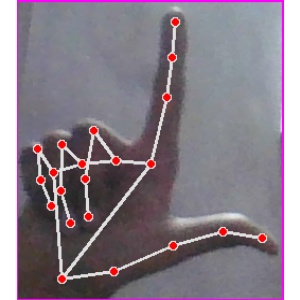
अक्षर: ल